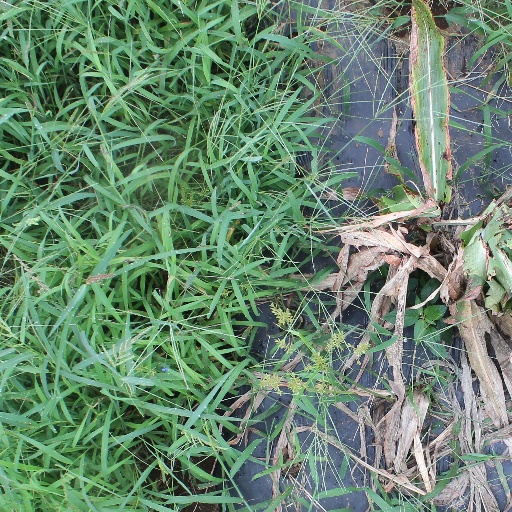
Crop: sorghum